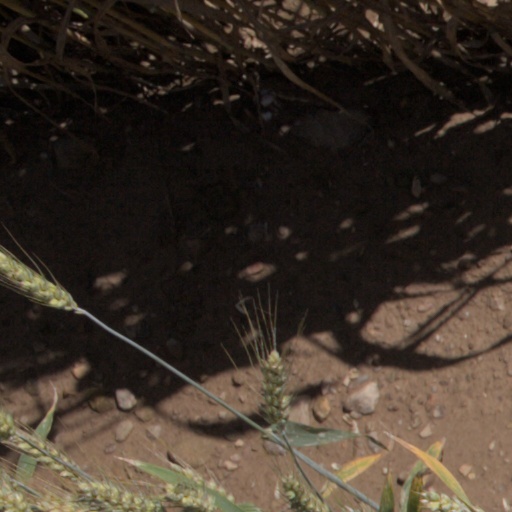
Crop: wheat